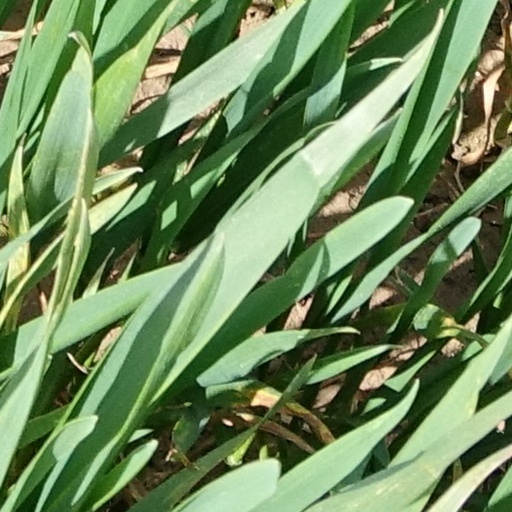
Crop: wheat